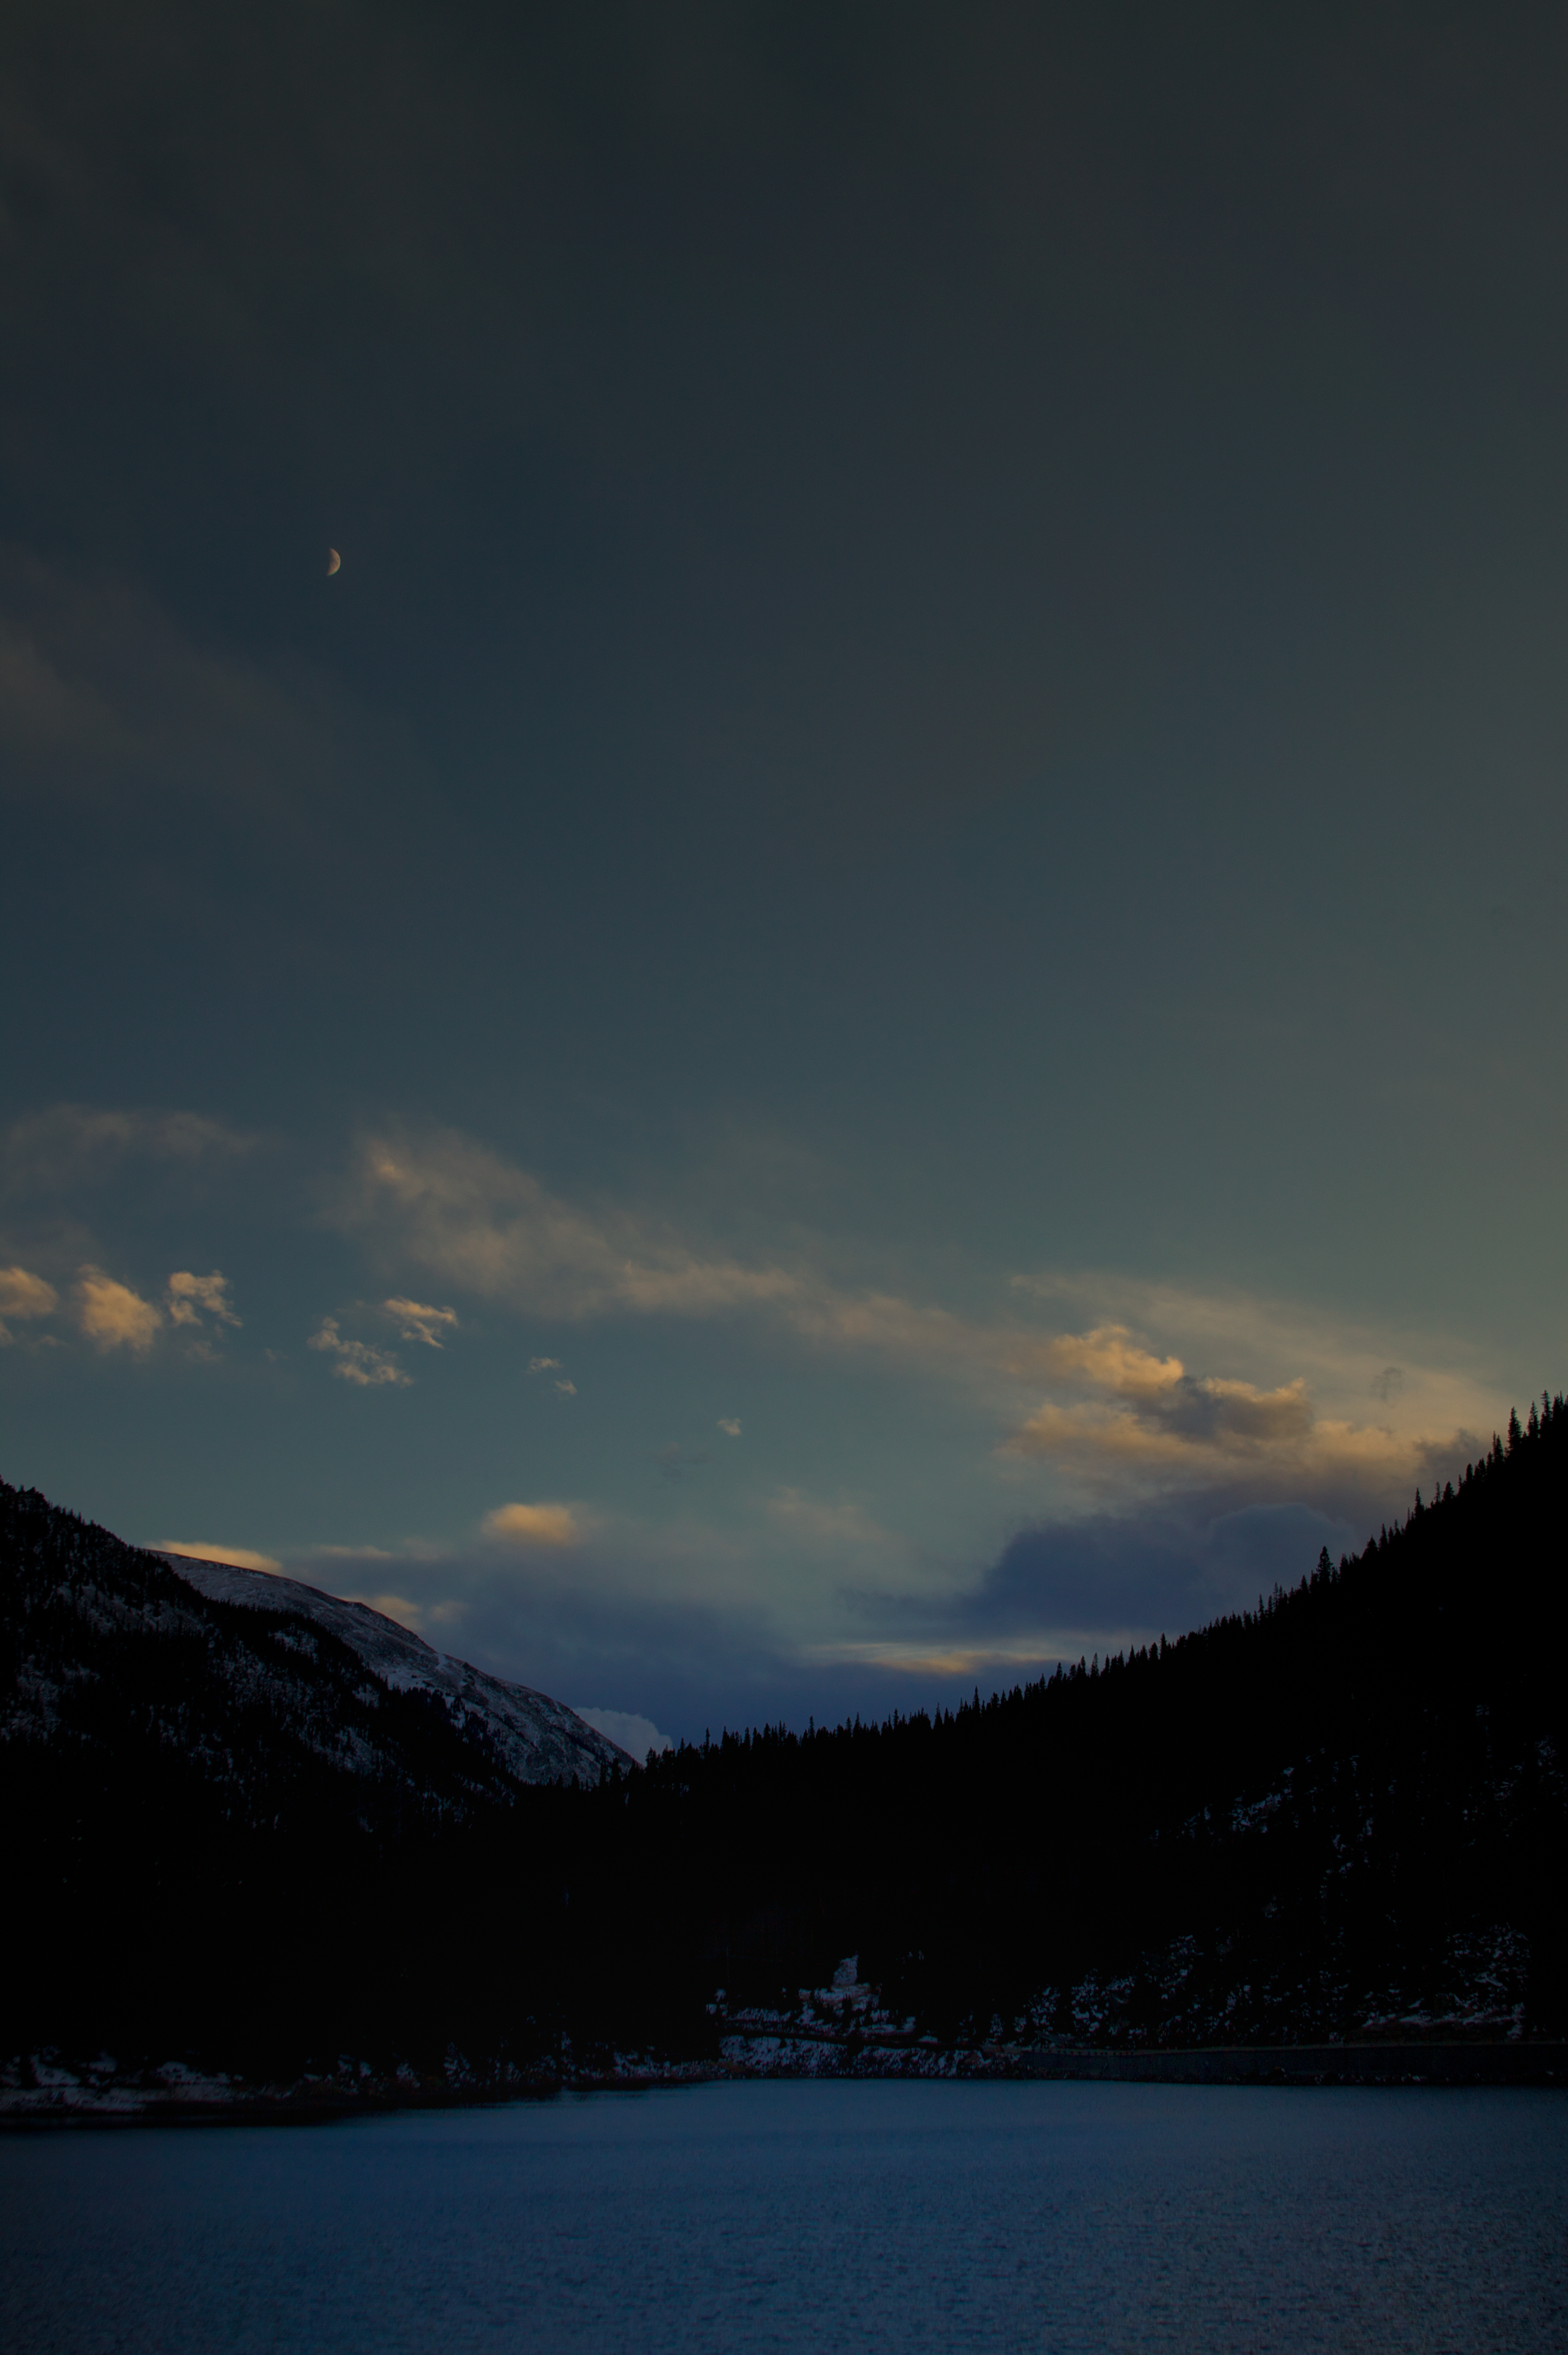
water, horizon, mountain, snow, winter, light, cloud, sky, sunrise, sunset, night, sunlight, morning, lake, dawn, atmosphere, dark, dusk, evening, reflection, canon, weather, darkness, moonlight, colorado, cool, mountains, 50d, college, pass, neat, guanella, mountainous landforms